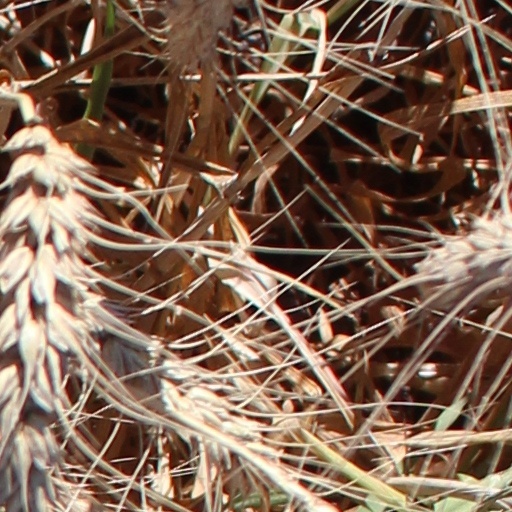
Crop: wheat